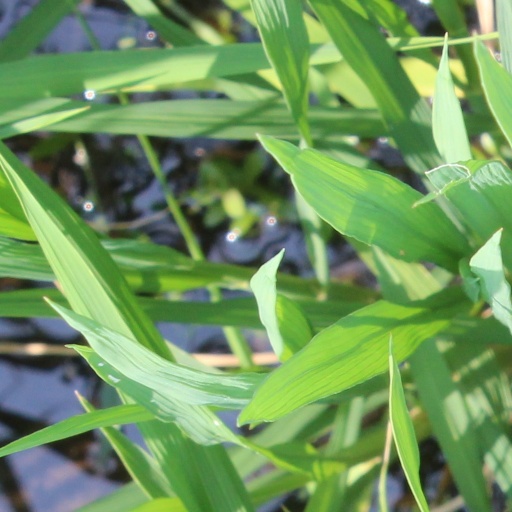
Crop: rice